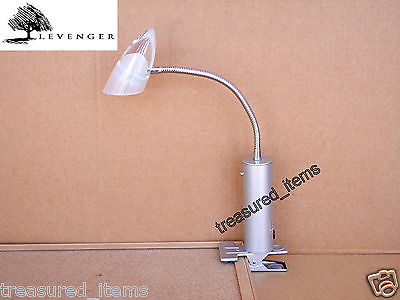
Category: lamp